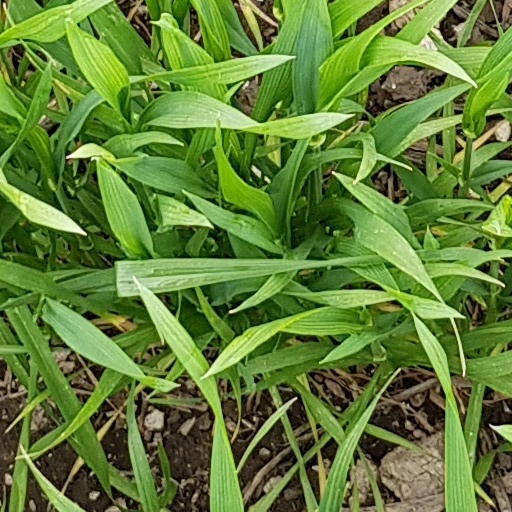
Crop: wheat